Breath carbon monoxide

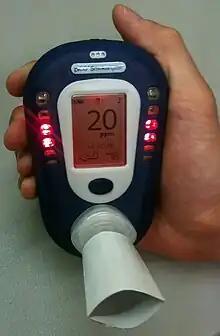
Common commercial breath CO monitor model, displaying a breath concentration reading with its corresponding blood concentration

Breath CO monitors function based on the detection of carbon monoxide gas with an electrochemical gas sensor. Monitors typically incorporate an LCD display that provides a concentration level in a numeric format and/or colored indicators that correspond to various concentration ranges. Some device models also incorporate sound warnings when a pre-programmed concentration limit is exceeded.